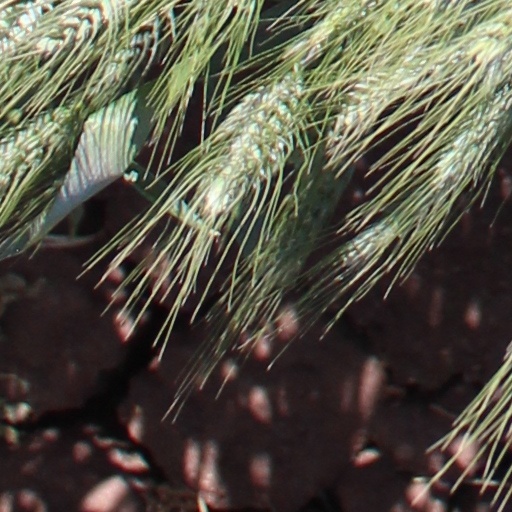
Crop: wheat